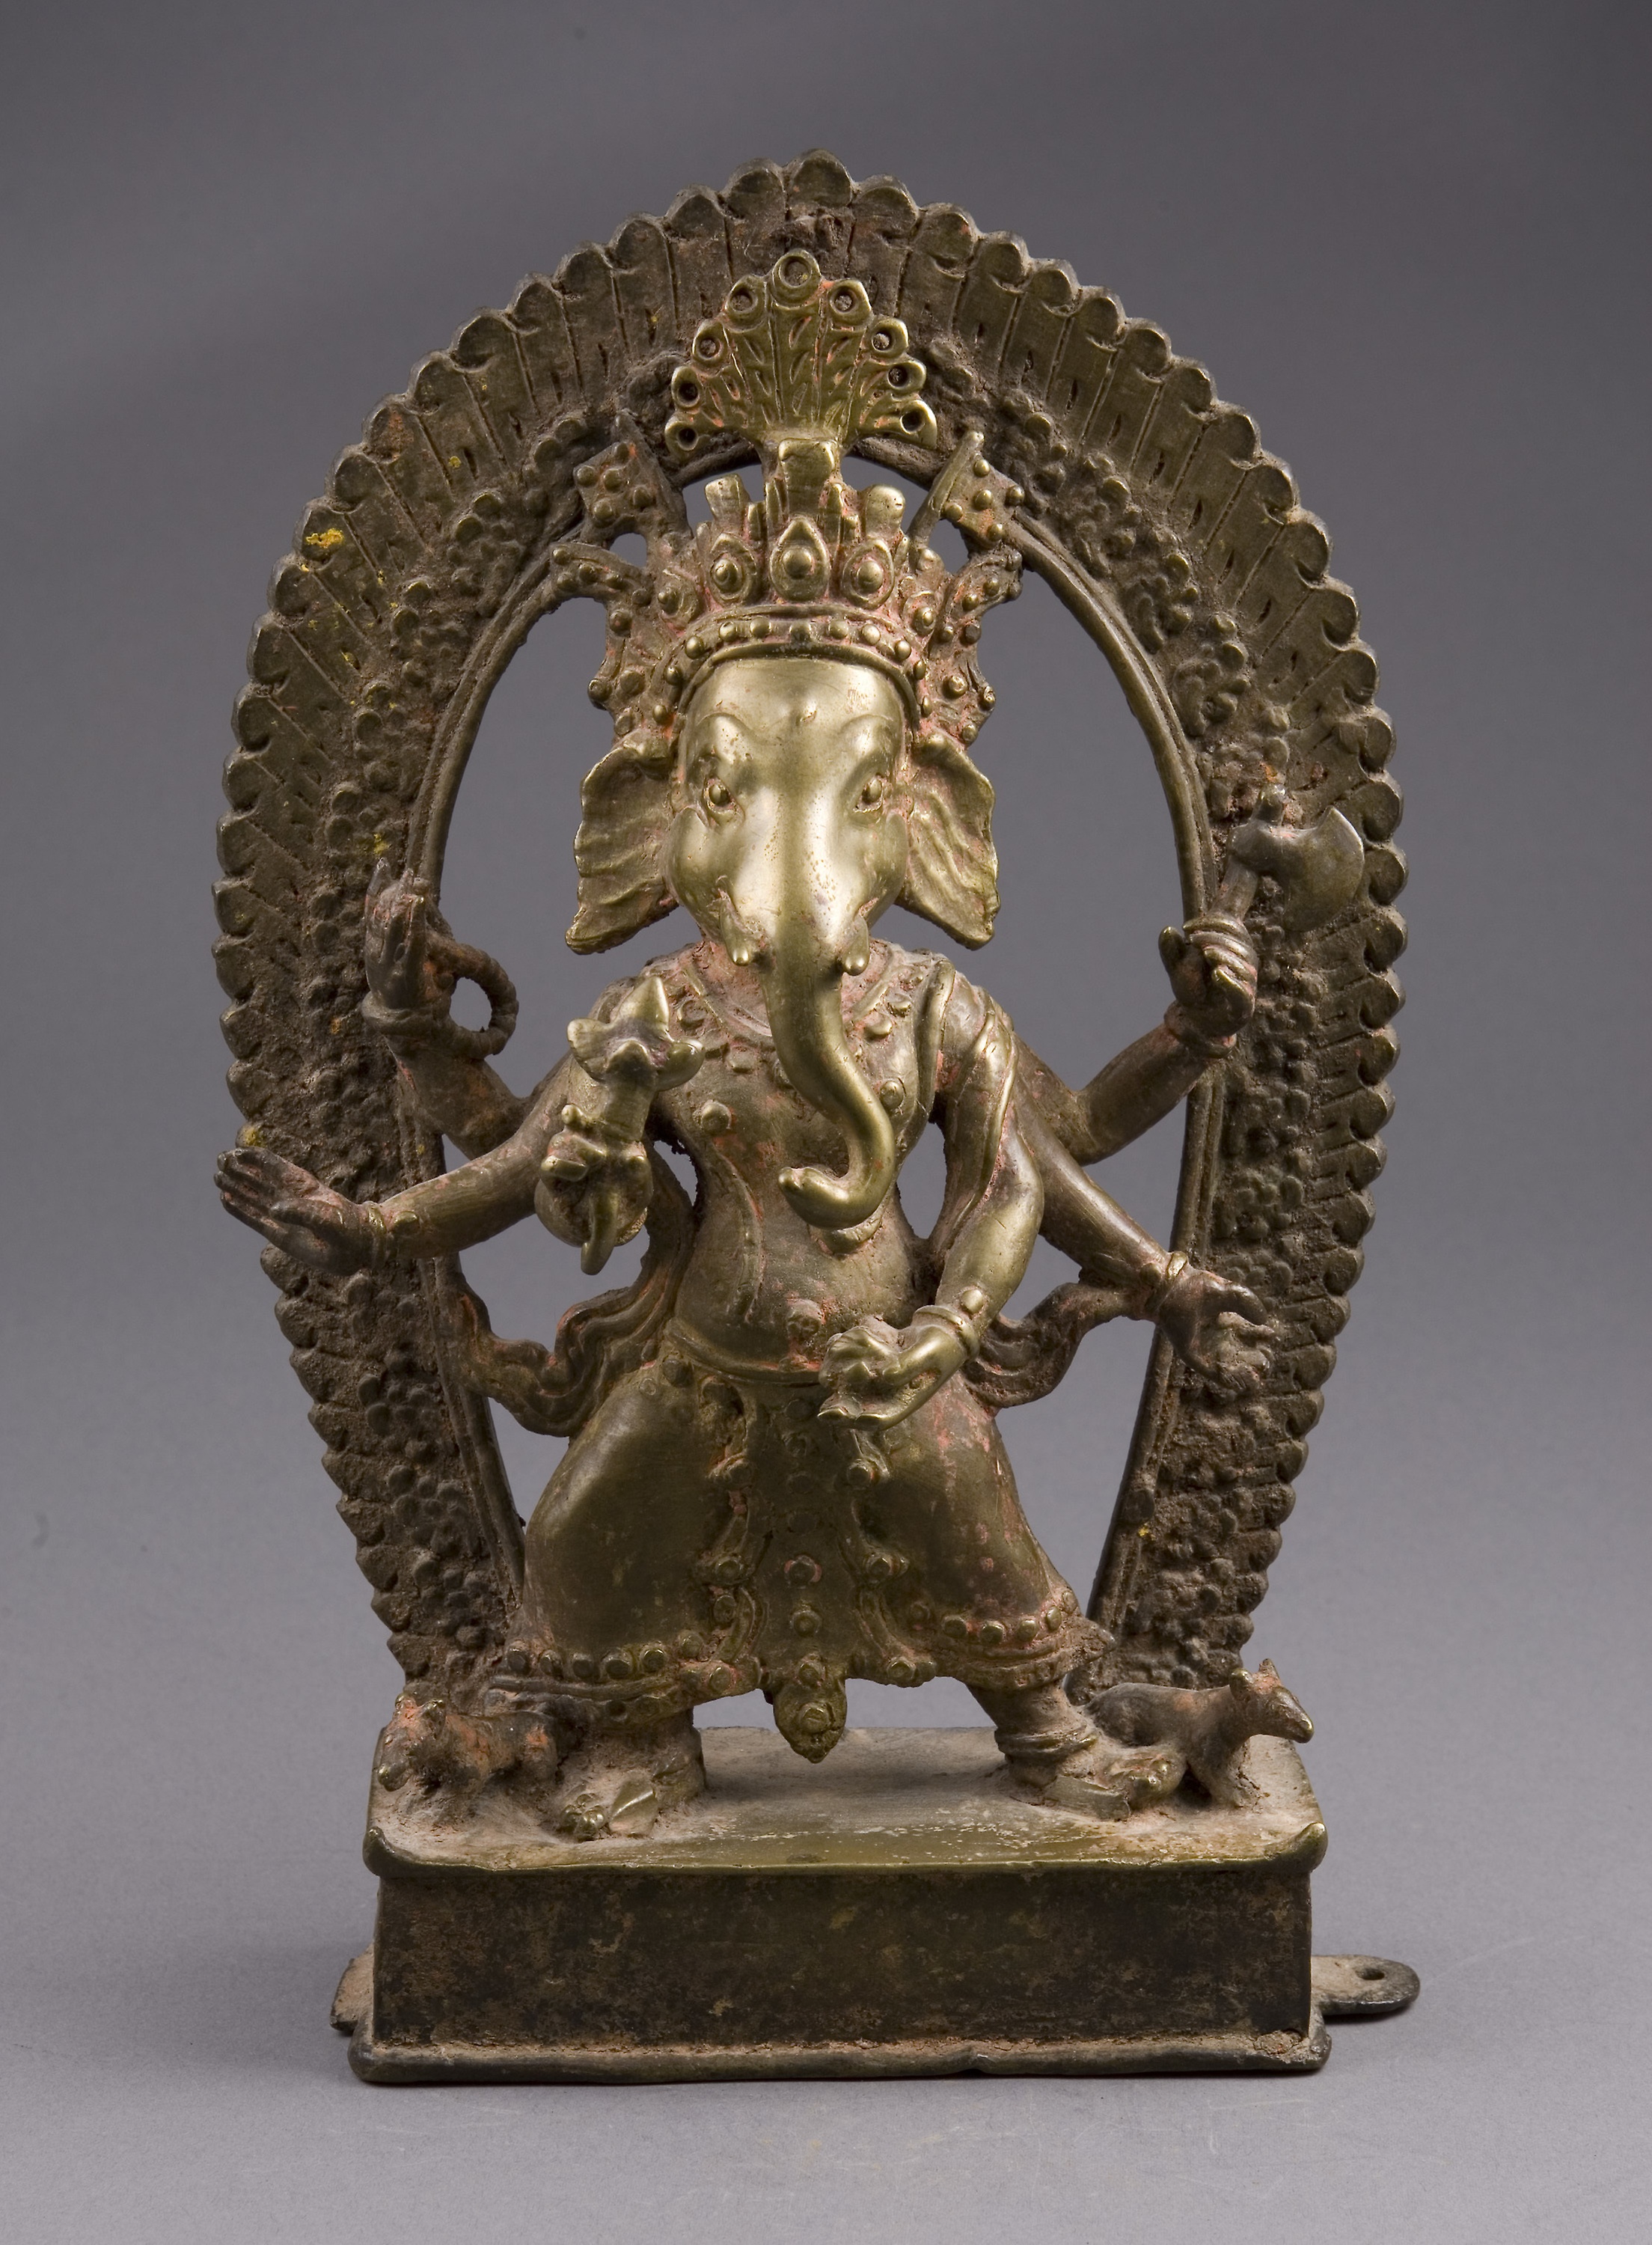
statue, sculpture, figurine, bronze sculpture, metal, bronze, brass, stone carving, art, monument, carving, mythology, antique, nonbuilding structure